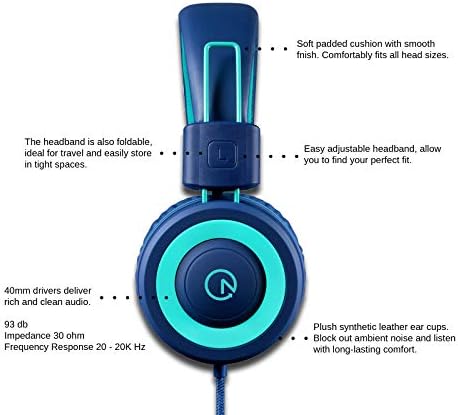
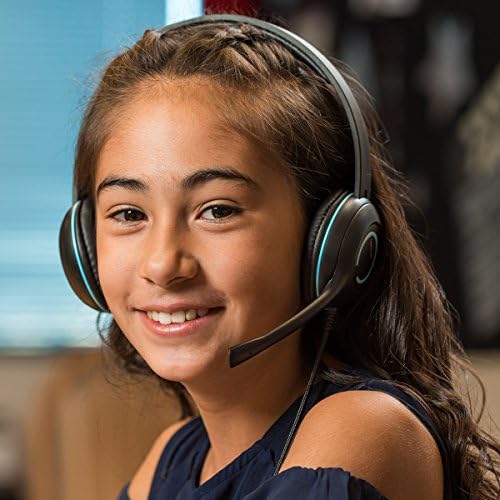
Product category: headphones
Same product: no